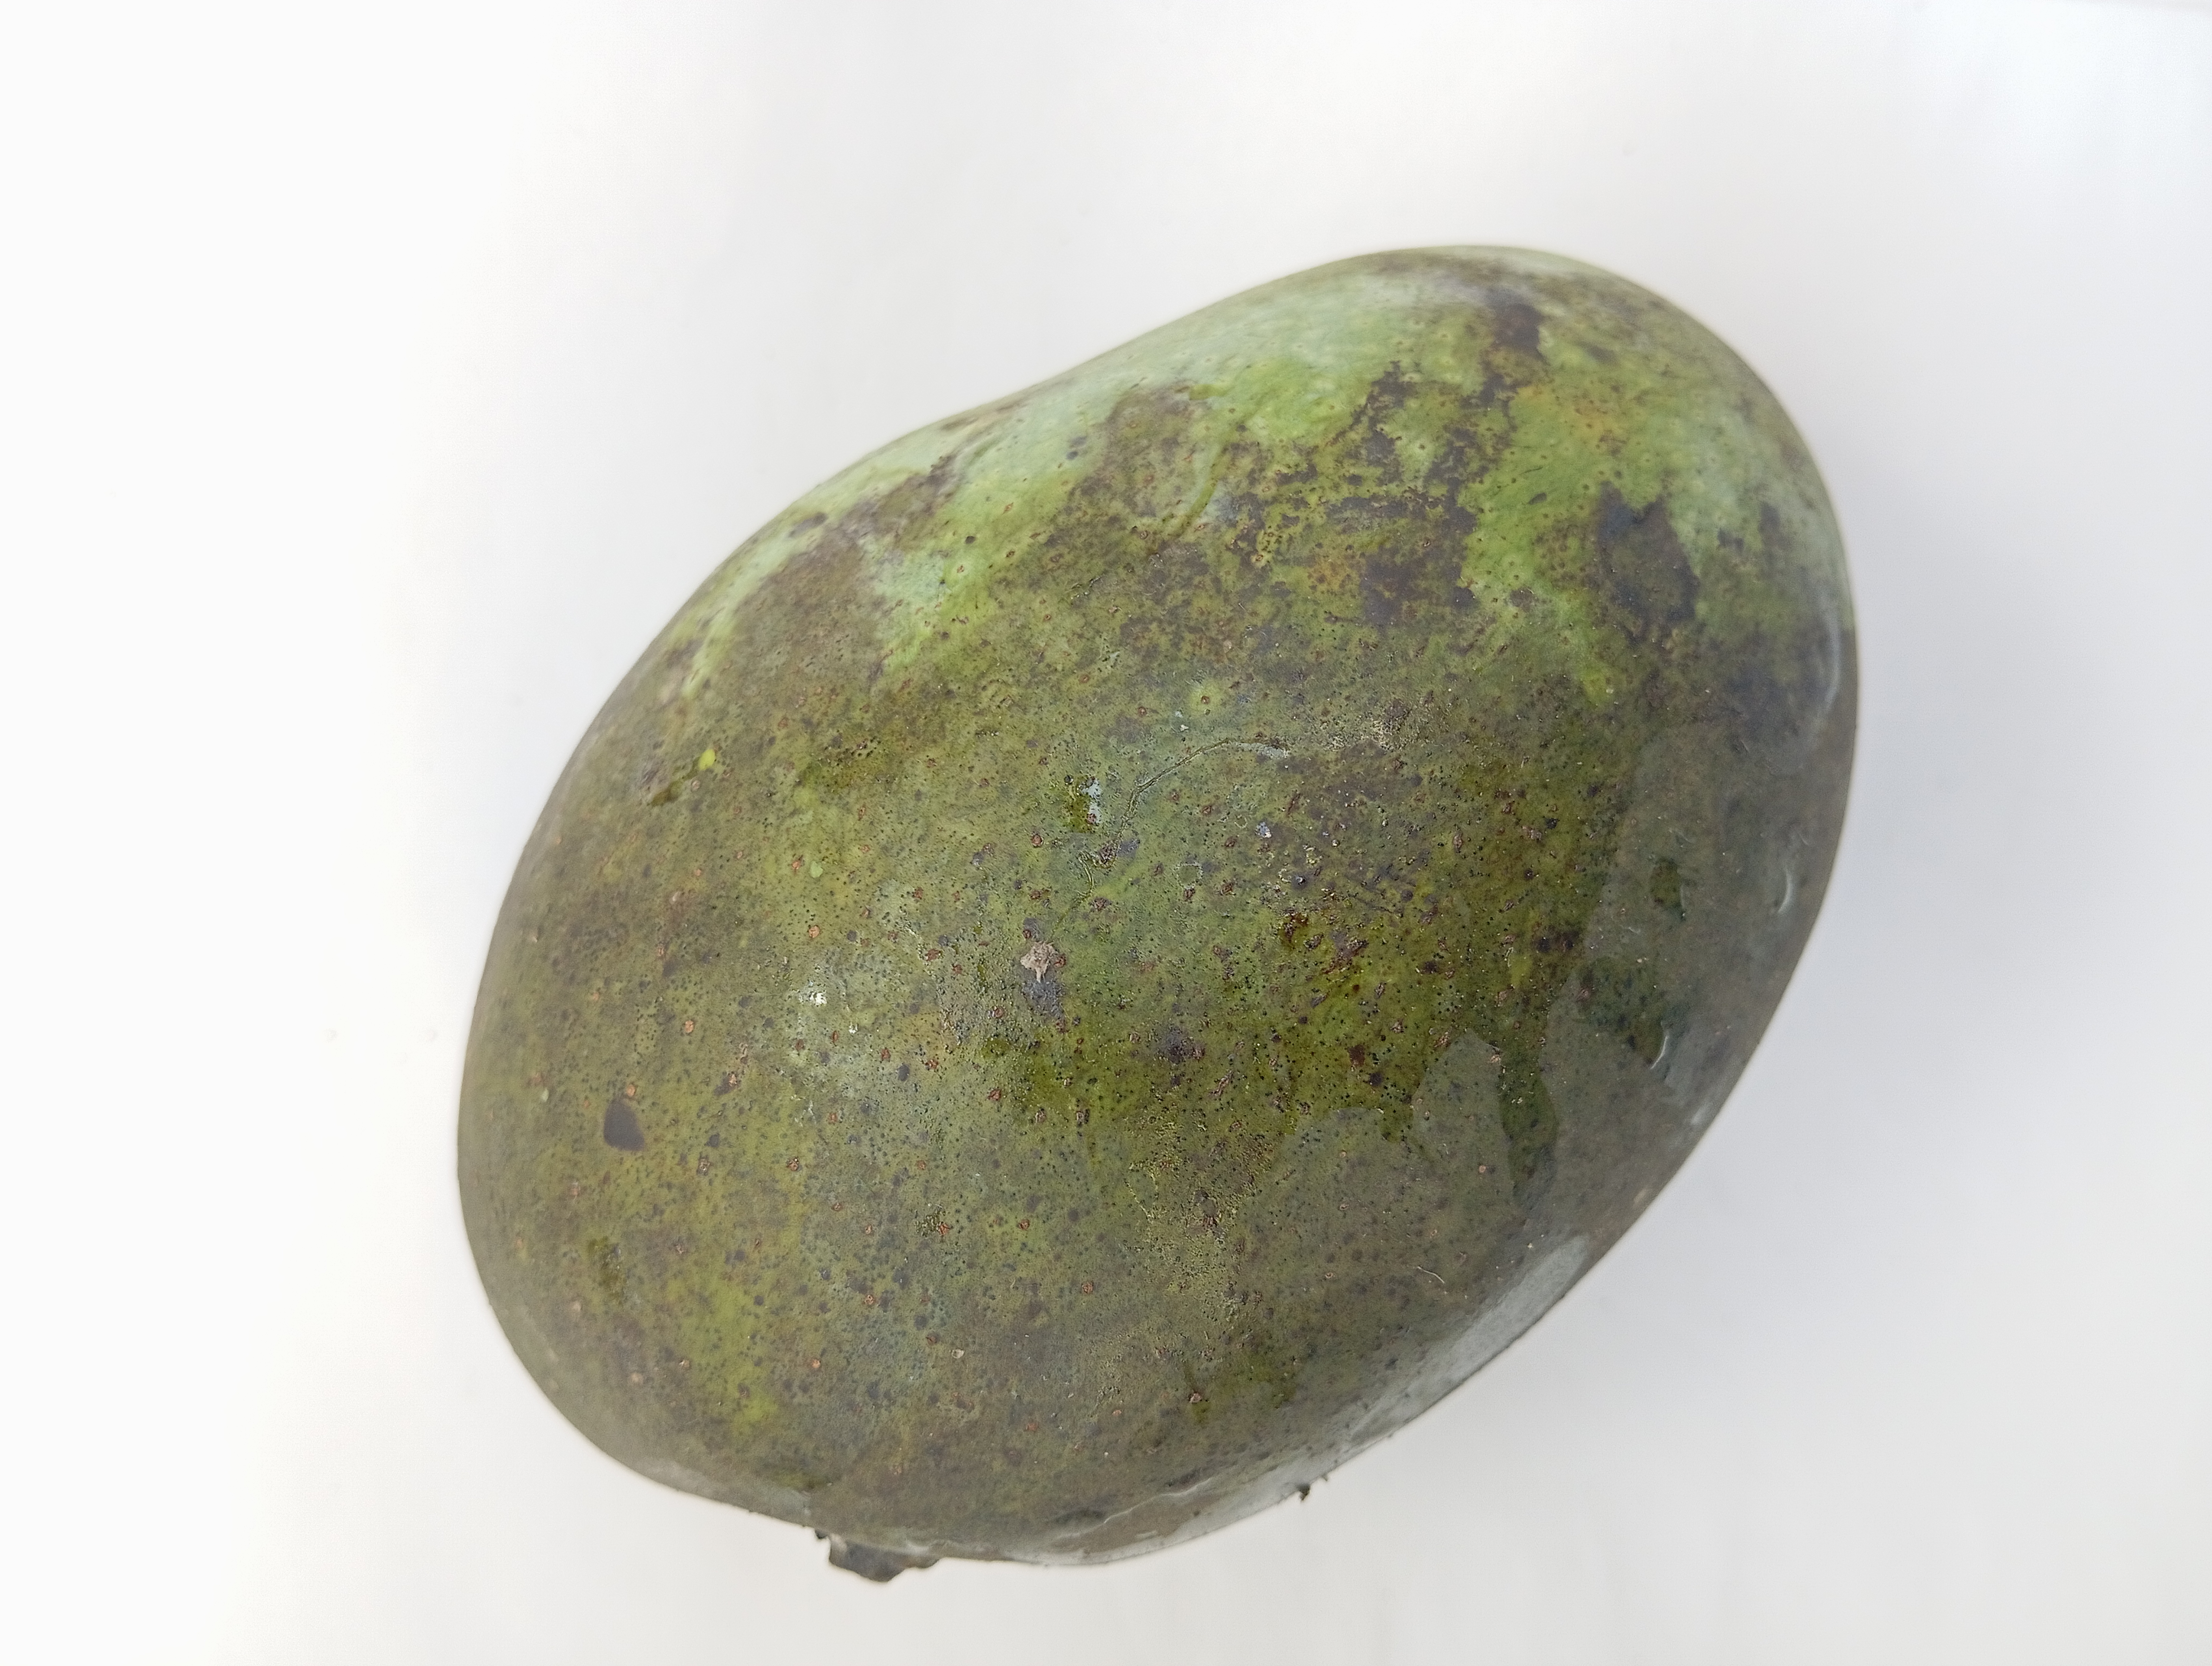
Mango variety: Fazli